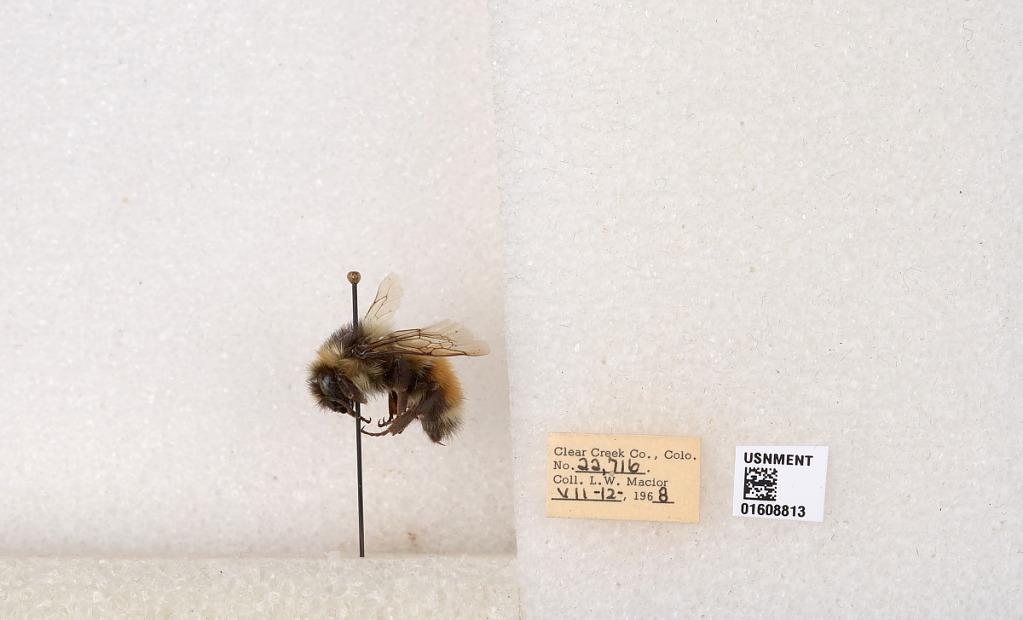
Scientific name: Bombus (Pyrobombus) sylvicola Kirby
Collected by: L. Macior
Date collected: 1968-7-12
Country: United States
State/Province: Colorado
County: Clear Creek
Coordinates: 39.6891, -105.644